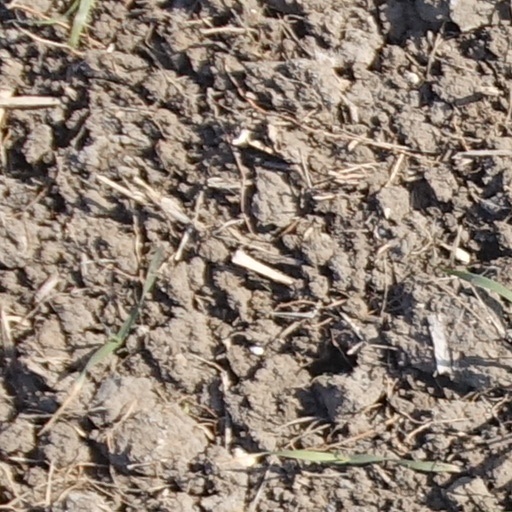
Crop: wheat